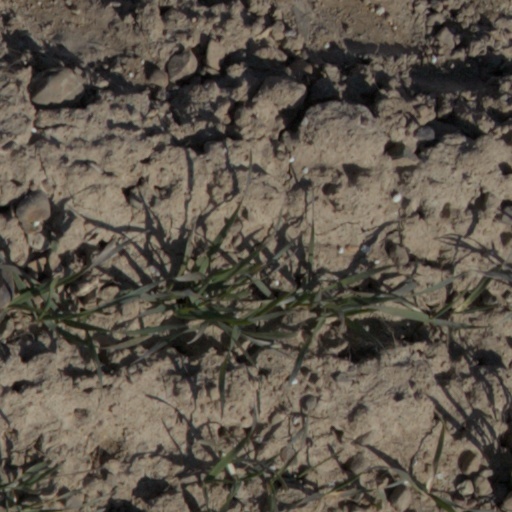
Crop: wheat